Vaayai Moodi Pesavum

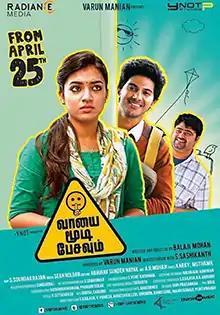
Theatrical release poster in Tamil

Vaayai Moodi Pesavum is a 2014 Indian satirical romantic comedy film directed by Balaji Mohan. Produced by Varun Manian and S. Sashikanth under their respective production houses, Radiance Media Group and YNOT Studios, the film stars Dulquer Salmaan and Nazriya Nazim. It was filmed simultaneously in Tamil and Malayalam, the latter titled Samsaaram Aarogyathinu Haanikaram with a slightly changed supporting cast. The story revolves around a flu that causes muteness.